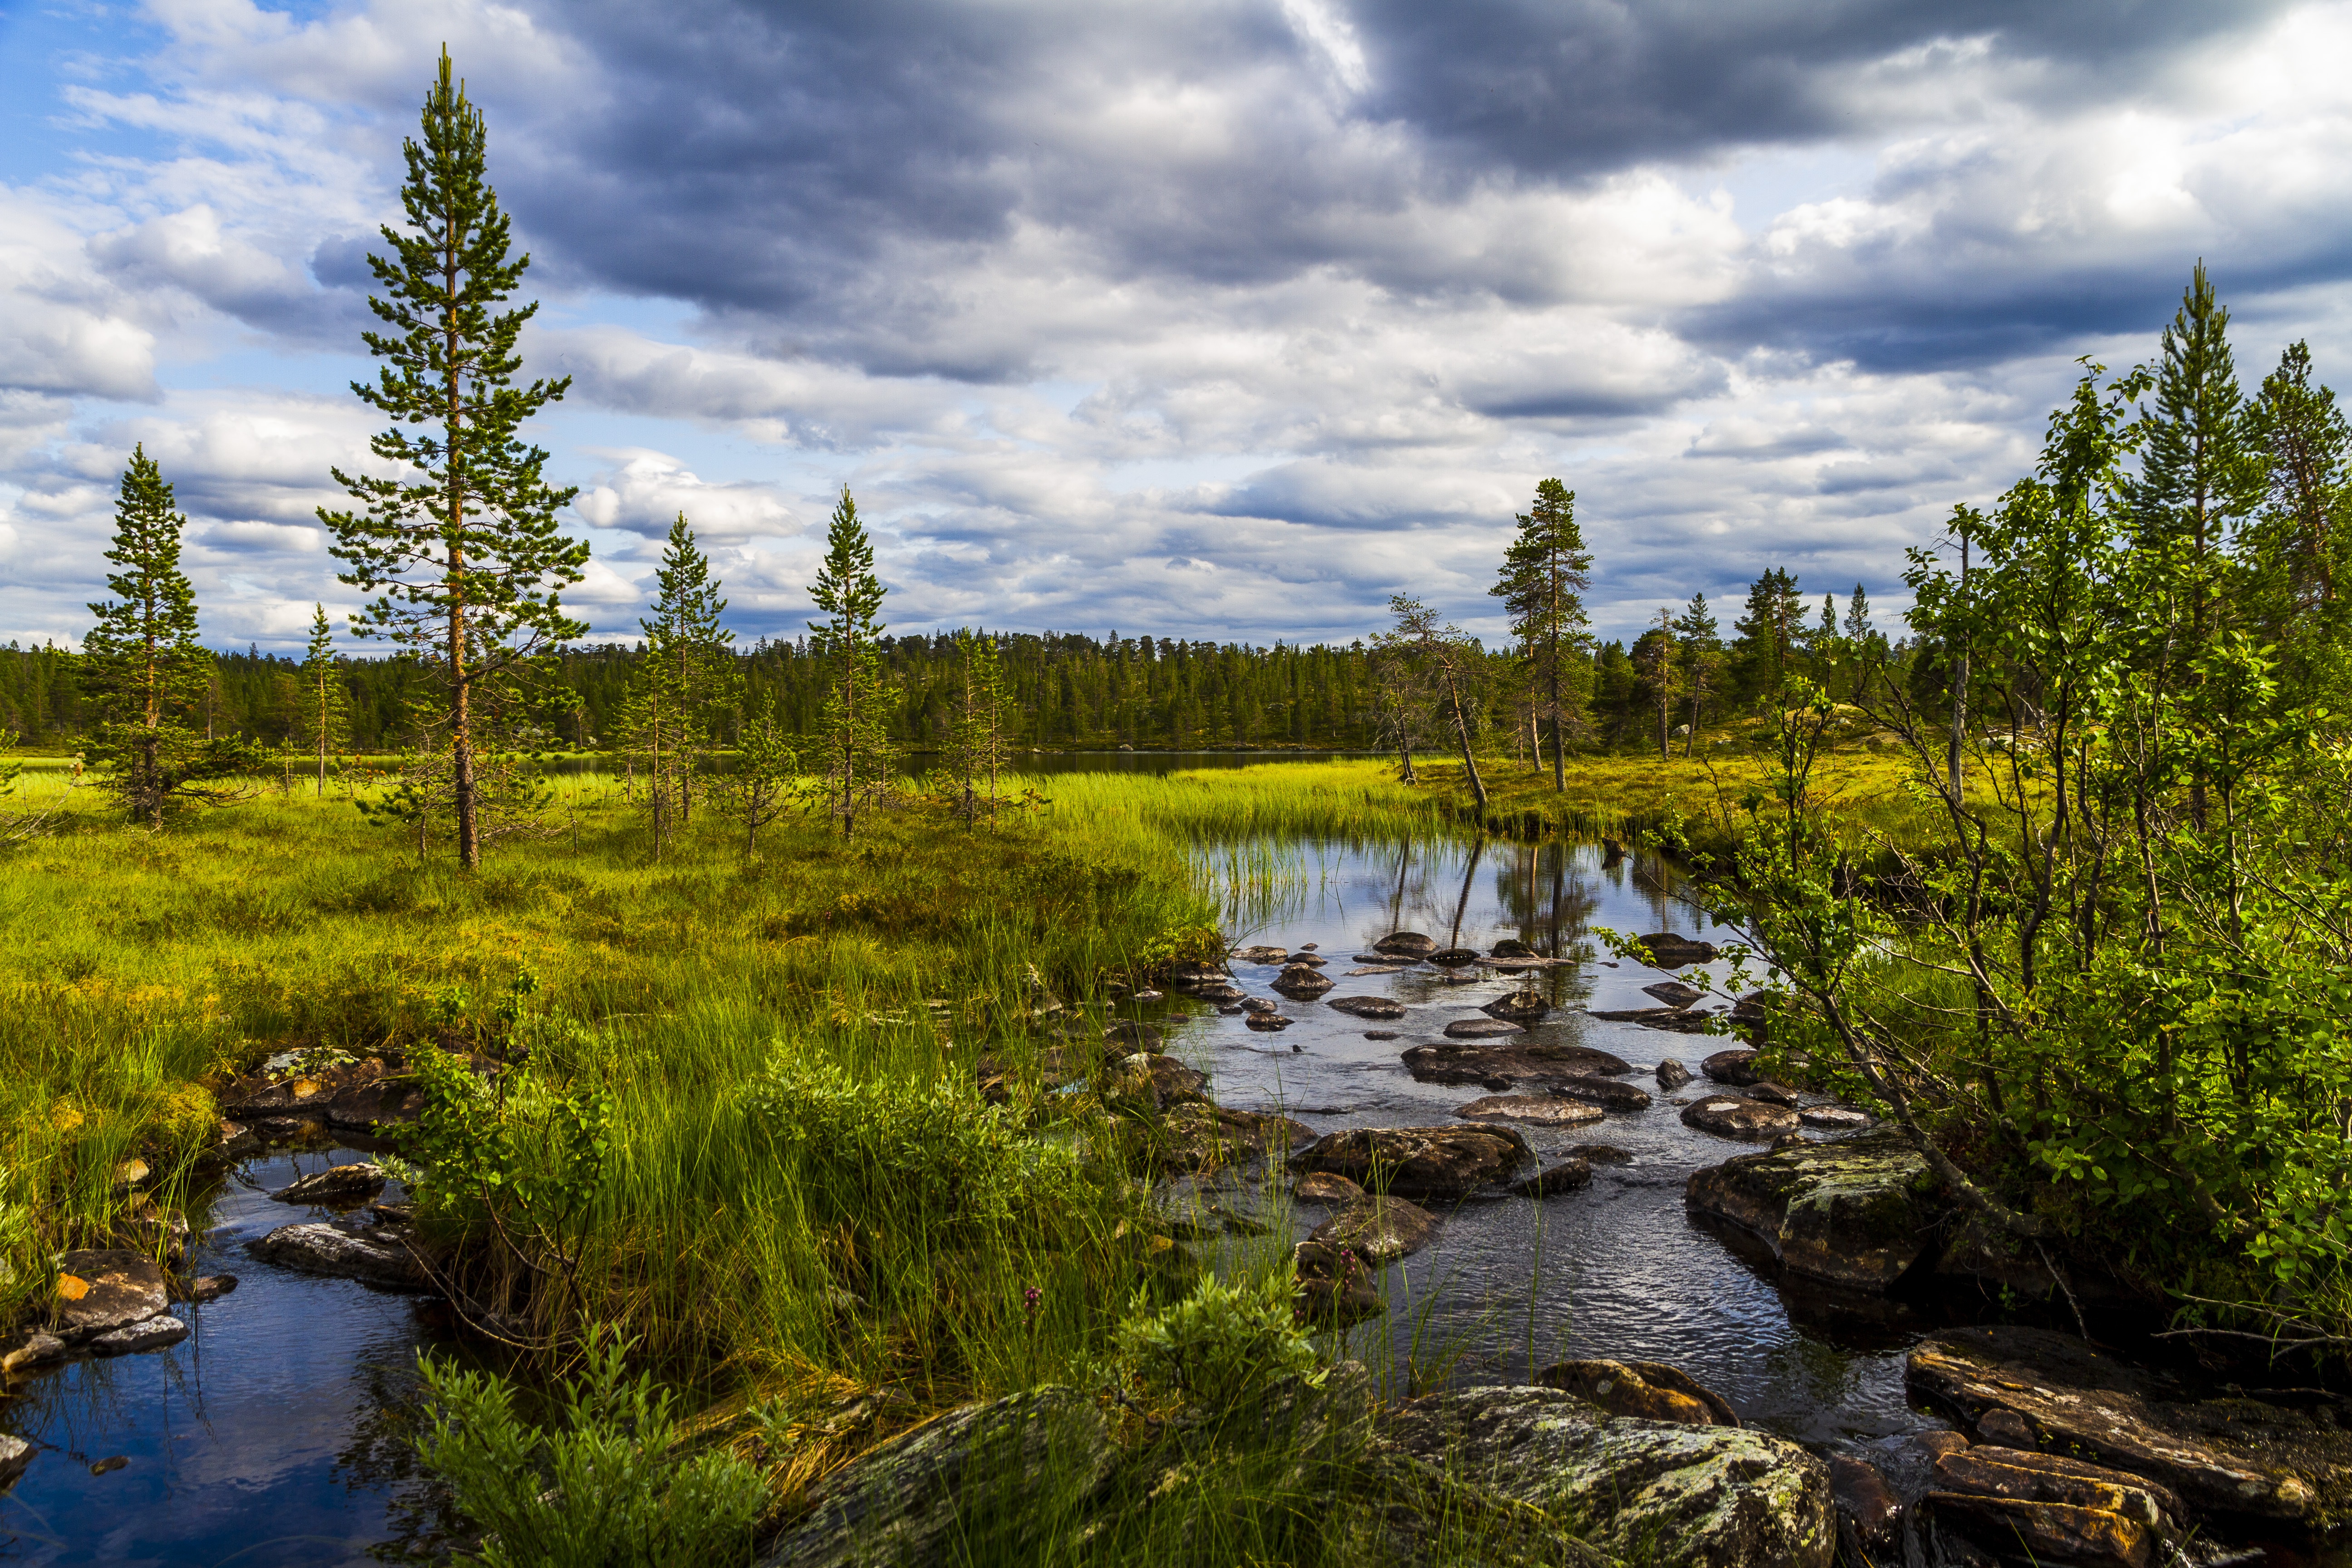
landscape, natural landscape, nature, Larix lyalliiSubalpine Larch, natural environment, wilderness, tree, water, nature reserve, reflection, sky, river, biome, mountain river, forest, watercourse, lodgepole pine, bog, wetland, American larch, riparian zone, stream, bank, tropical and subtropical coniferous forests, plant, marsh, national park, grass, lake, woody plant, pond, mountain, spruce fir forest, cloud, shortleaf black spruce, temperate coniferous forest, tarn, temperate broadleaf and mixed forest, wildlife, Northern hardwood forest, fen, creek, swamp, Freshwater marsh, old growth forest, meadow, riparian forest, pine family, fell, fluvial landforms of streams, conifer, red pine, larch